Answer in natural language. Consider the 3D positions of the objects in the scene and not just the 2D positions in the image. Is the centerpoint of  black colour tv stand at a higher height than Television? Choose between the following options: yes or no
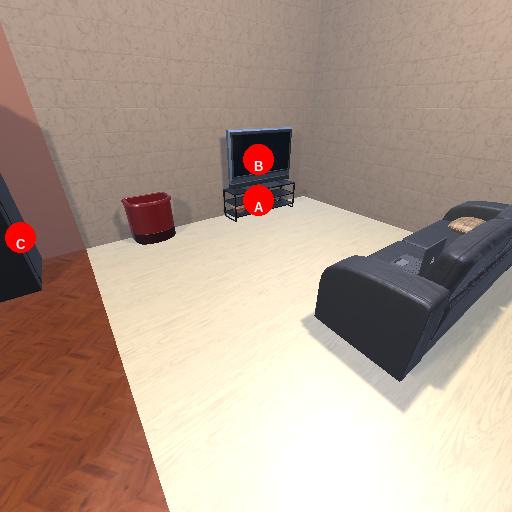
<answer>no</answer>